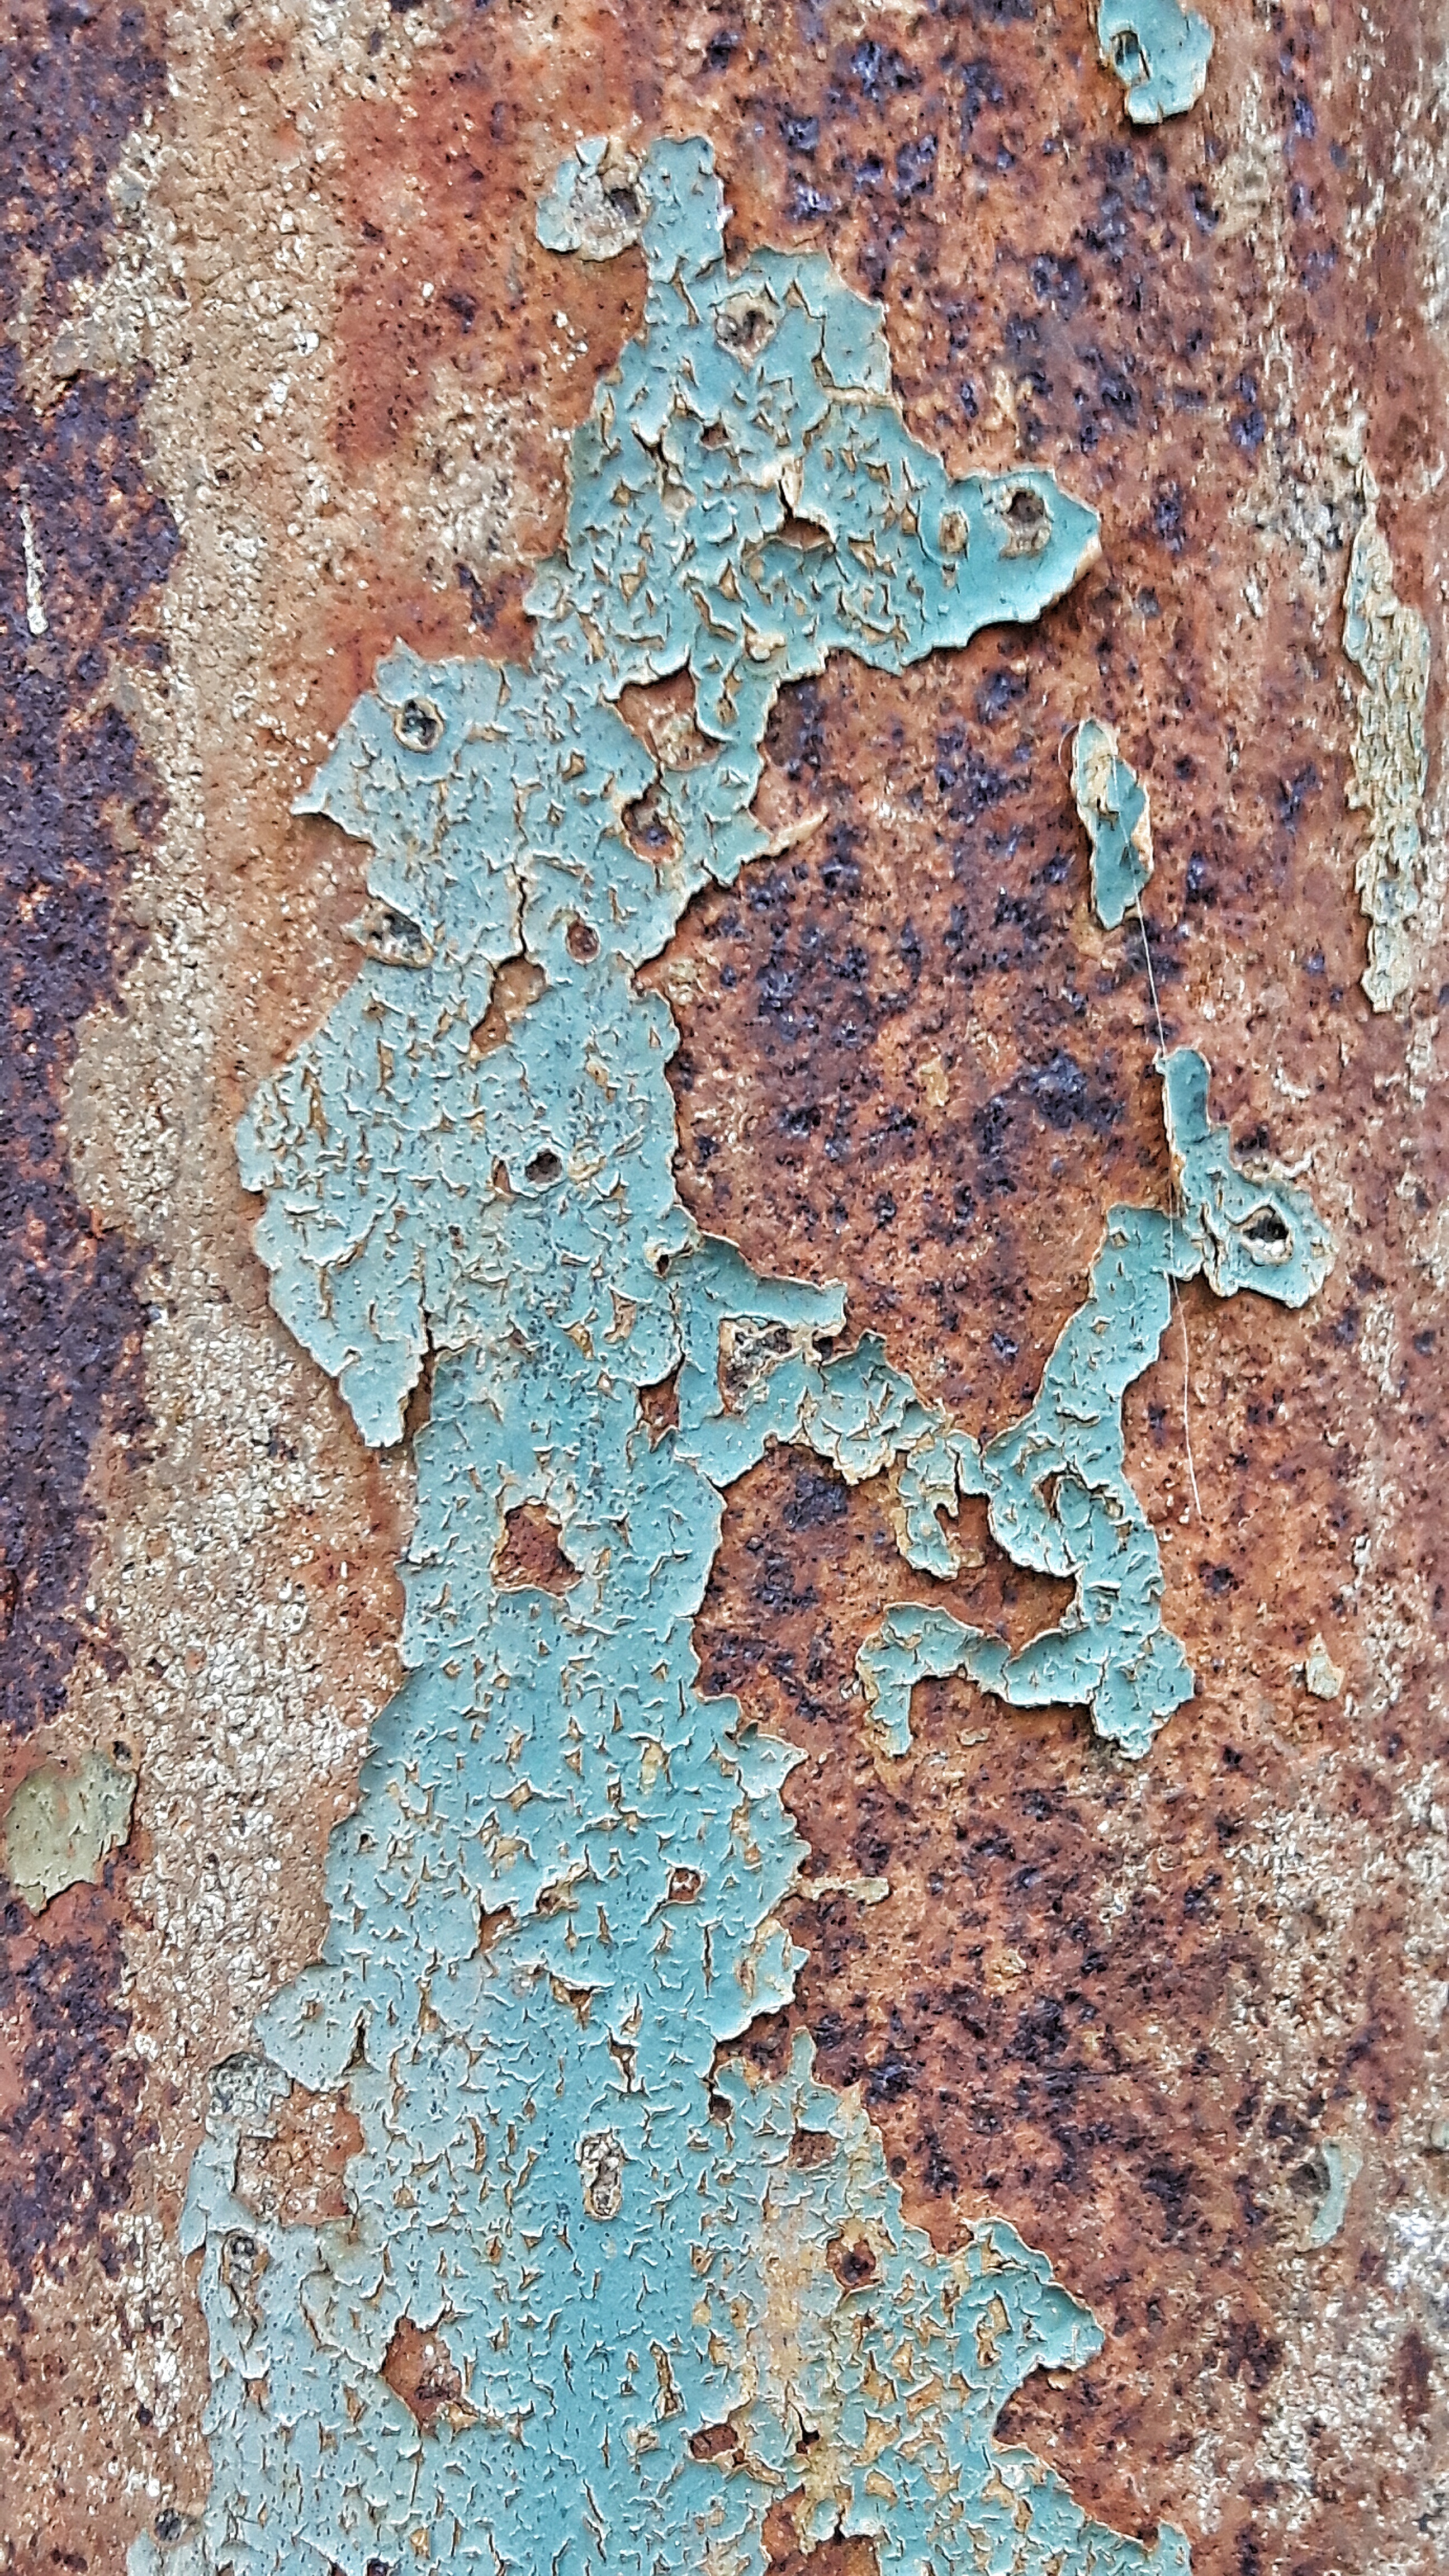
rock, texture, leaf, number, wall, rust, green, color, soil, paint, blue, material, art, geology, ships, iron, flooring